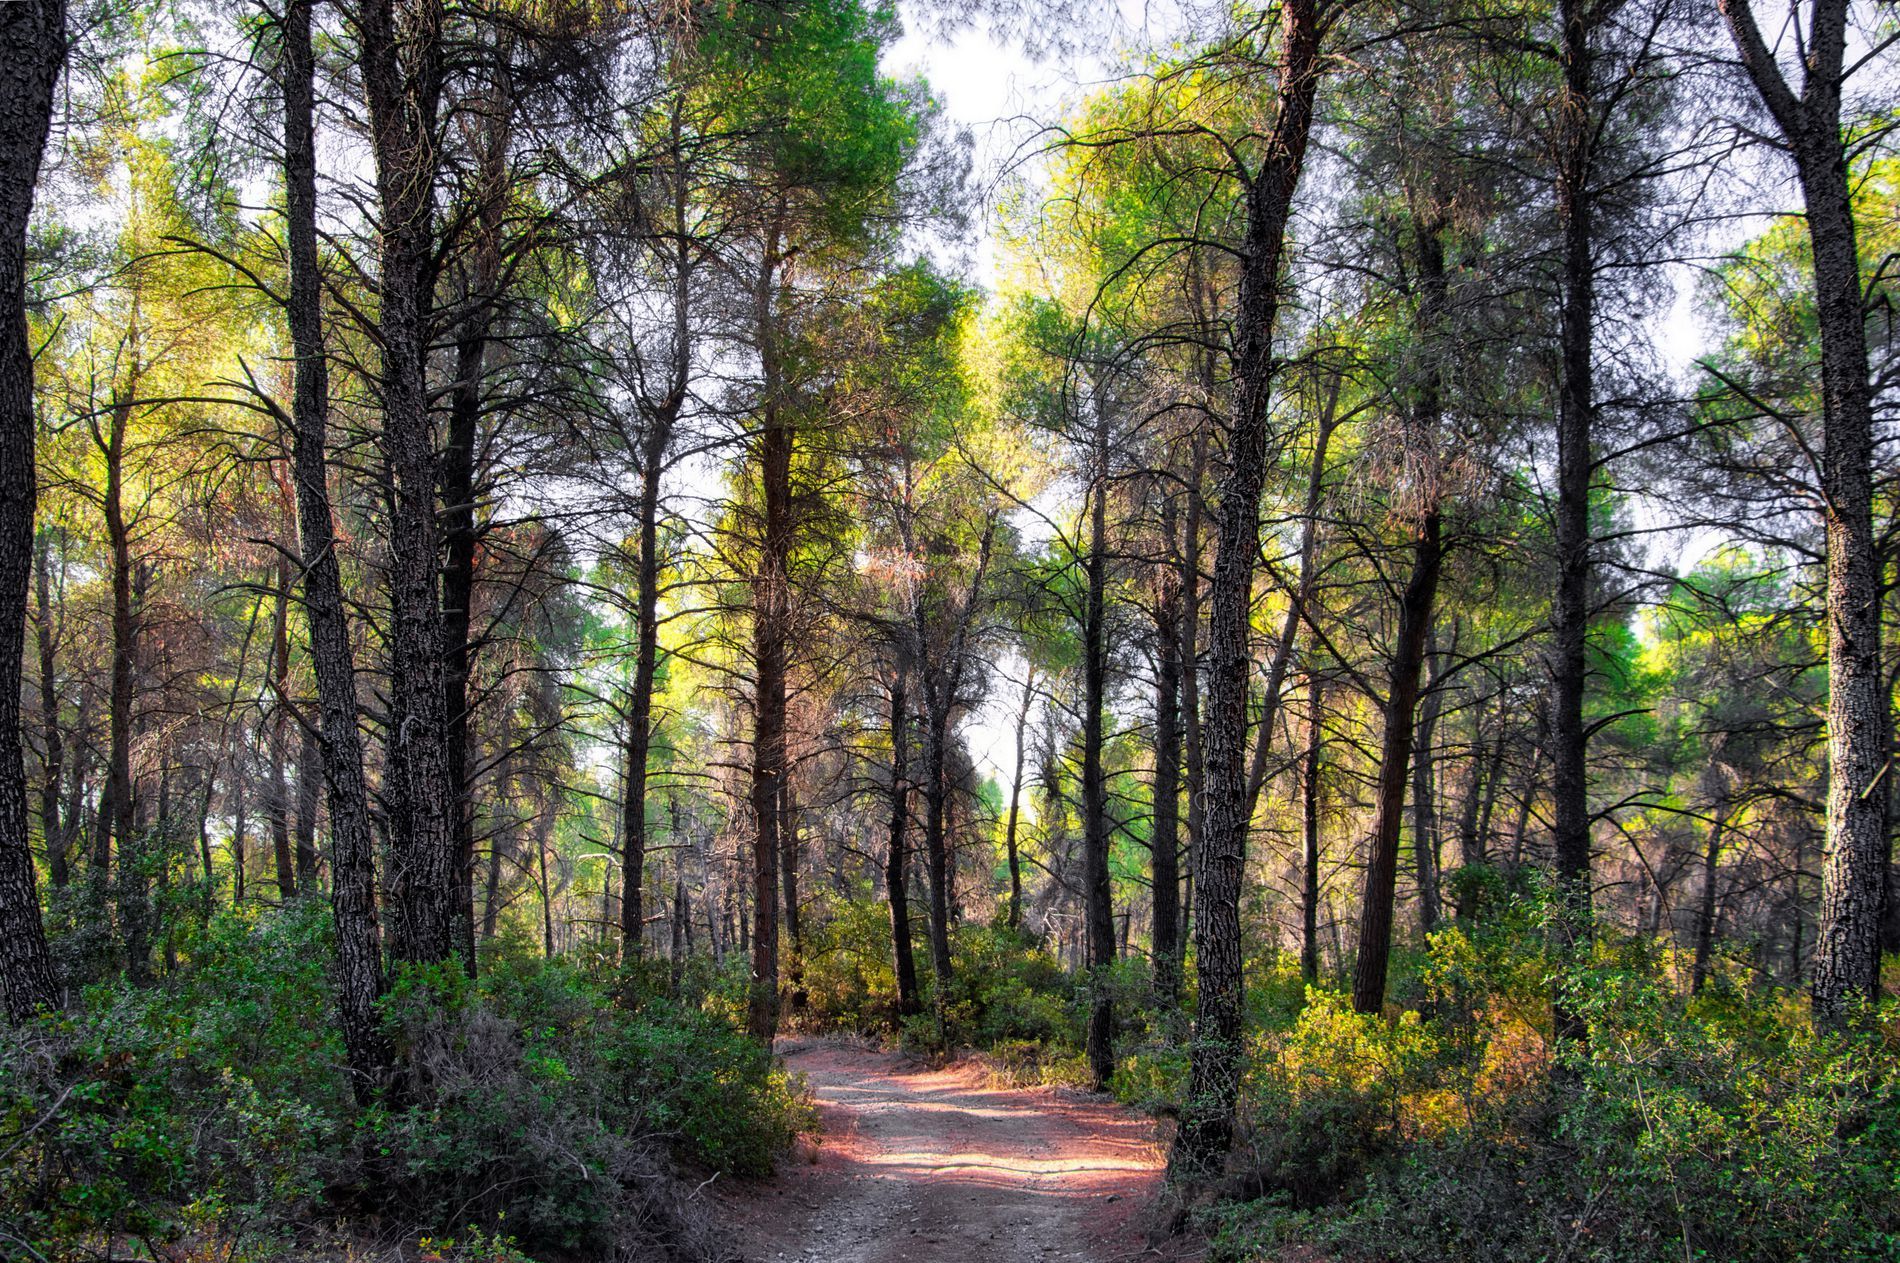
Sunlit Trail
A dirt path winds through a sun dappled pine forest. Tall, slender tree trunks rise above green undergrowth with bright light filtering through the high canopy.
An eye-level shot looks straight down the path into the forest in sunny, natural daylight. The perspective draws the viewer along the trail, framed by tall trees on either side in color palette shades of green, brown, and blue sky creating a soft, natural atmosphere.
Labels: Plant, Vegetation, Path, Tree, Land, Nature, Outdoors, Woodland, Trail, Scenery, Grove, Tree Trunk, Wilderness, Road, Fir, Jungle, Landscape, Sunlight, Gravel, Conifer, Redwood, Ground, Rainforest, Forest
Camera: Canon Canon EOS 90D
Lens: EF-S18-135mm f/3.5-5.6 IS USM, Canon EF-S18-135mm f/3.5-5.6 IS USM
Aperture: F4
Exposure: 1/100 sec
ISO: 100
Focal length: 24.0 mm